Kearny Street

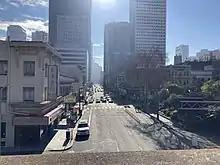
Kearny Street seen from looking south on the Portsmouth Square pedestrian bridge.

Kearny Street was originally named "La Calle de la Fundacion" by the Spanish, meaning "street of the founding". The origin of the present name, Kearny Street, is generally assumed to be Stephen Watts Kearny, the first military governor of California under U.S. rule. Another possible namesake is General Philip Kearny. It is sometimes erroneously assumed to be named after the (differently spelled) labor leader Denis Kearney, known for his racist anti-Chinese agitation.